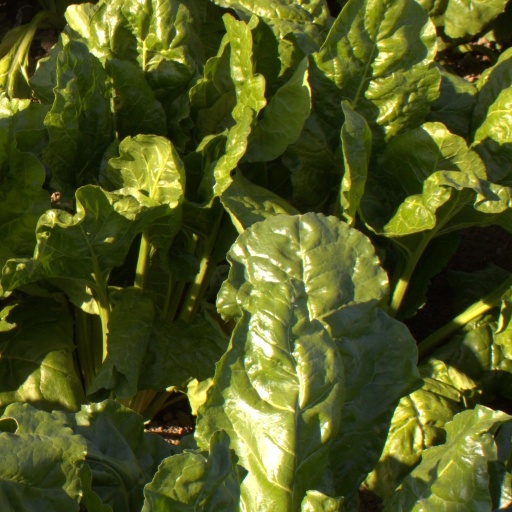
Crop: sugar beet